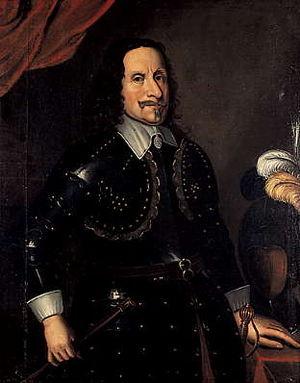
Le pèlerinage de Notre Dame de Dusenbach remonte au XIIIᵉ siècle. Il se trouve dans un vallon situé entre Ribeauvillé et Sainte-Marie-aux-Mines. Les bâtiments pour le culte ont souvent fait l’objet de vandalisme et furent détruits par les différentes guerres du Moyen Âge et de la Révolution avant d'être reconstruits au XIXᵉ siècle dans un style néogothique à l’identique. C’est actuellement l’un des pèlerinages les plus fréquentés d’Alsace.
Gustaf Karlsson Horn, comte de Björneborg, est un chef de guerre suédois de la guerre de Trente Ans.